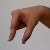
The image shows a hand gesture representing the letter 'Q' in Indian Sign Language.